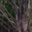
Label: forest